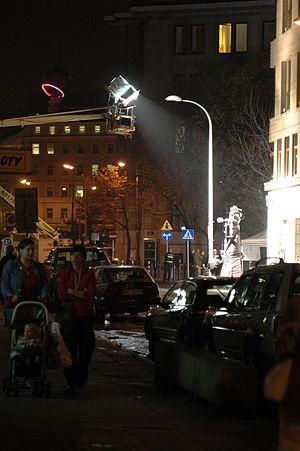
La production audiovisuelle est l'industrie de la conception et de la réalisation des œuvres audiovisuelles telles que les films, les vidéos et les émissions de télévision. Elle est assurée par les sociétés de production, dites aussi « maisons de production ».